Christopher Schutz

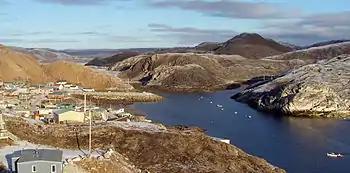
Modern-day Kimmirut, in the area known to Schutz as Meta Incognita

Schutz' next venture, however, was a financial disaster. In January 1577 Schutz assisted Giovanni Battista Agnello, a Venetian then living in London, in the assaying of a black stone which had been picked up lying loose on the surface of Hall's Island by Robert Garrard during Sir Martin Frobisher's first voyage to the Canadian Arctic in search of the Northwest Passage. Agnello's claim that the stone was gold-bearing (apparently confirmed or at least accepted by Schutz) caused government officials to authorise a second voyage by Frobisher to Baffin Island. Schutz accompanied Frobisher's ships to Meta Incognita, where he is said to have found a 'great ruby stone' which Frobisher promised to present to the Queen in Schutz's name, but which was apparently not heard of again after it came into Frobisher's hands. In August 1577 Schutz, Robert Denham and Gregory Bona, in a brick-lined furnace built for the purpose, assayed black ore mine at the Countess of Warwick's Island, (now Kodlunarn Island) in Frobisher Bay. Back in England, between 1 November 1577 and 6 March 1578 Schutz performed three 'great proofes' of the black ore brought back from this second voyage. Agnello and Kranich were also brought in to assay the ore, and Kranich and Schutz were soon at odds, with Schutz accusing Kranich, who was favoured by Frobisher, of 'evil manners and ignorance'. It was later alleged by Robert Denham, who had assisted Kranich with his tests, that Kranich had added gold and silver coins of his own to bring the projected value of the refined ore to £50 per ton.